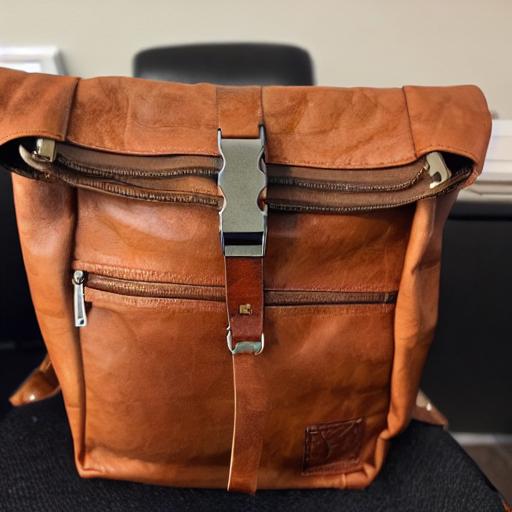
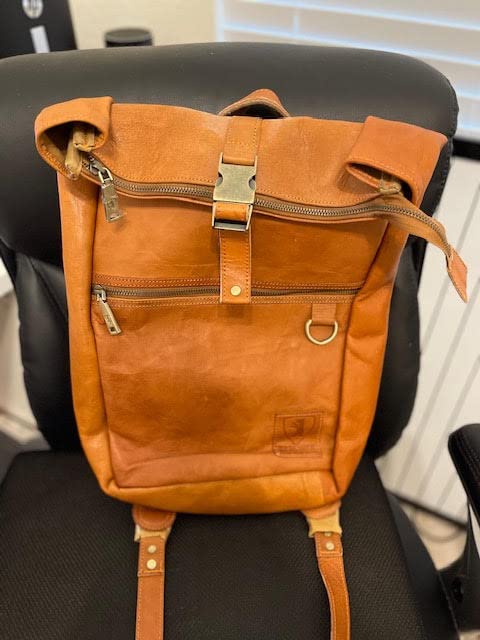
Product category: bag
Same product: no